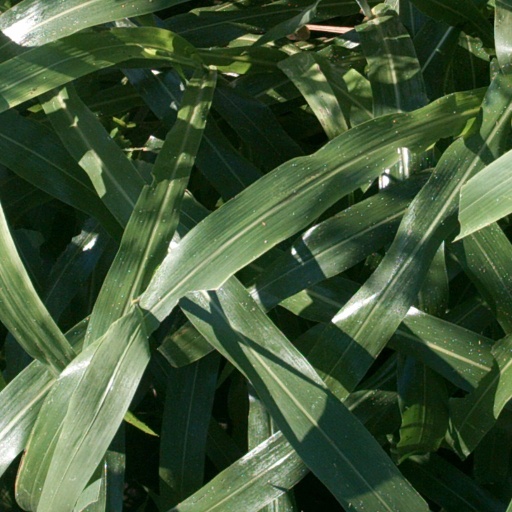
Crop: sorghum